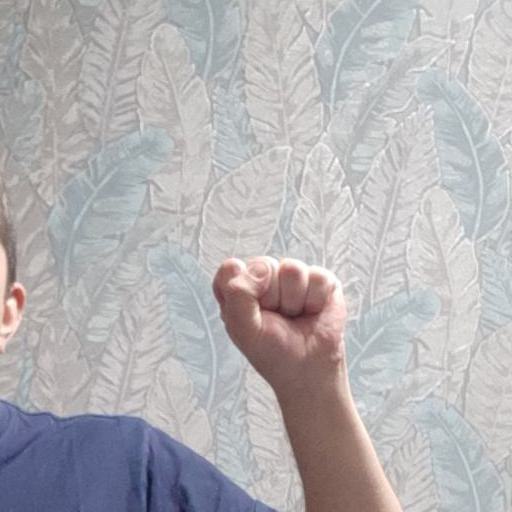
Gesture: fist